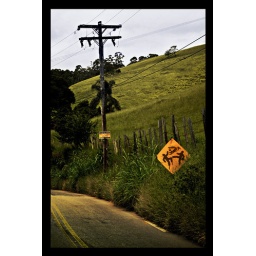
A funny sign in a road of Piracaia - SP